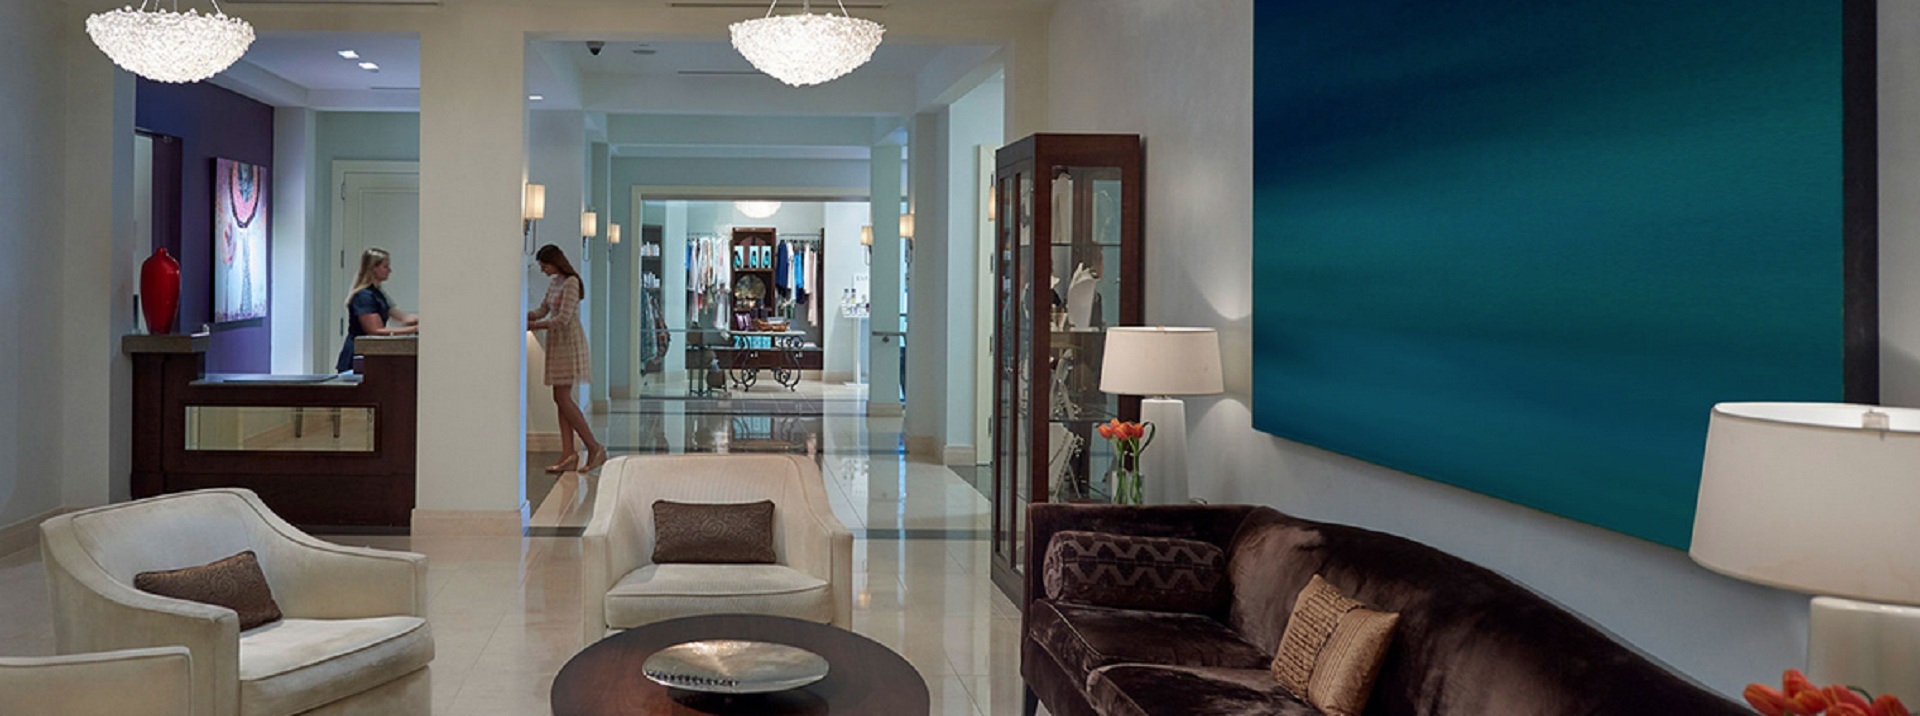
architecture, interior, home, cottage, usa, property, living room, furniture, room, apartment, interior design, design, estate, nevada, suite, condominium, las vegas, mandarin oriental condo, residences